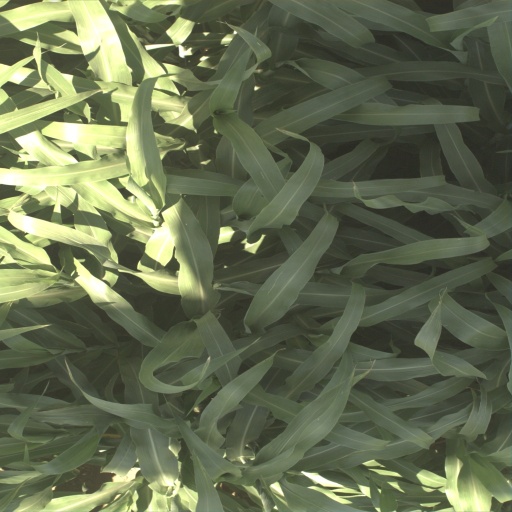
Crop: sorghum